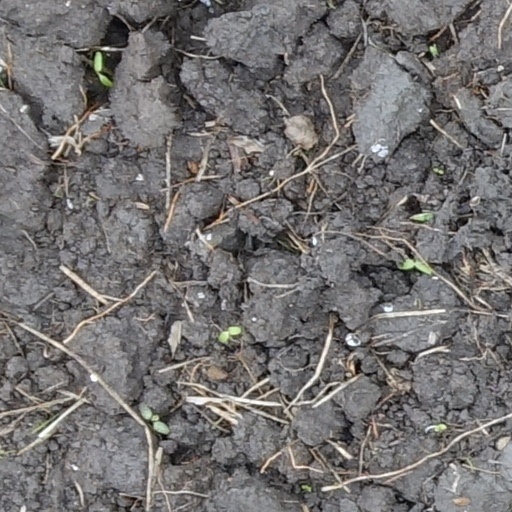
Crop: wheat